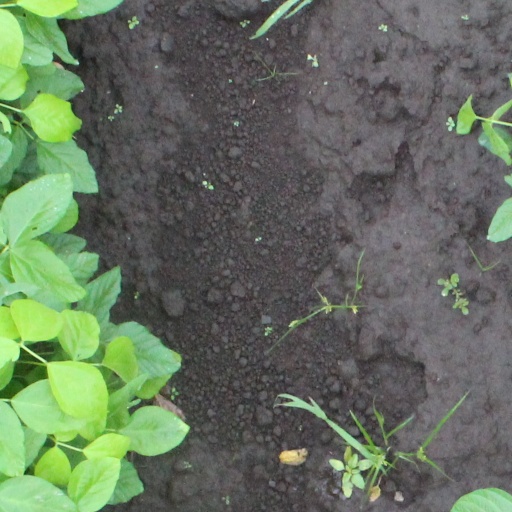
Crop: soybean